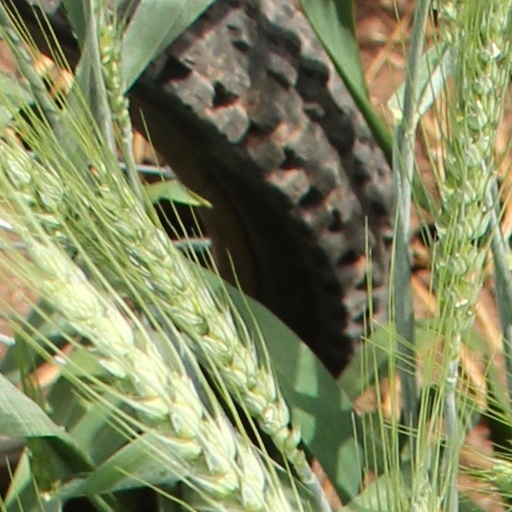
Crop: wheat